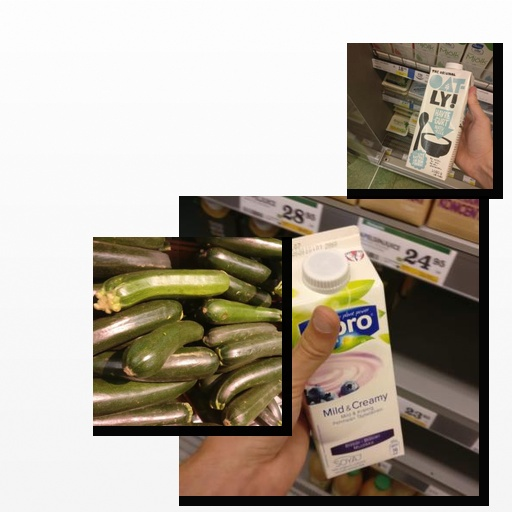
Food items: oatghurt, zucchini, blueberry_soy_yogurt